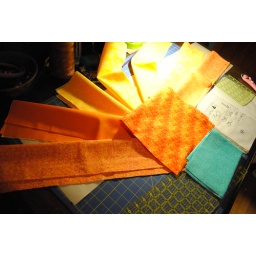
Now on my sewing table....for above Finn's crib, an ocean themed wall hanging!